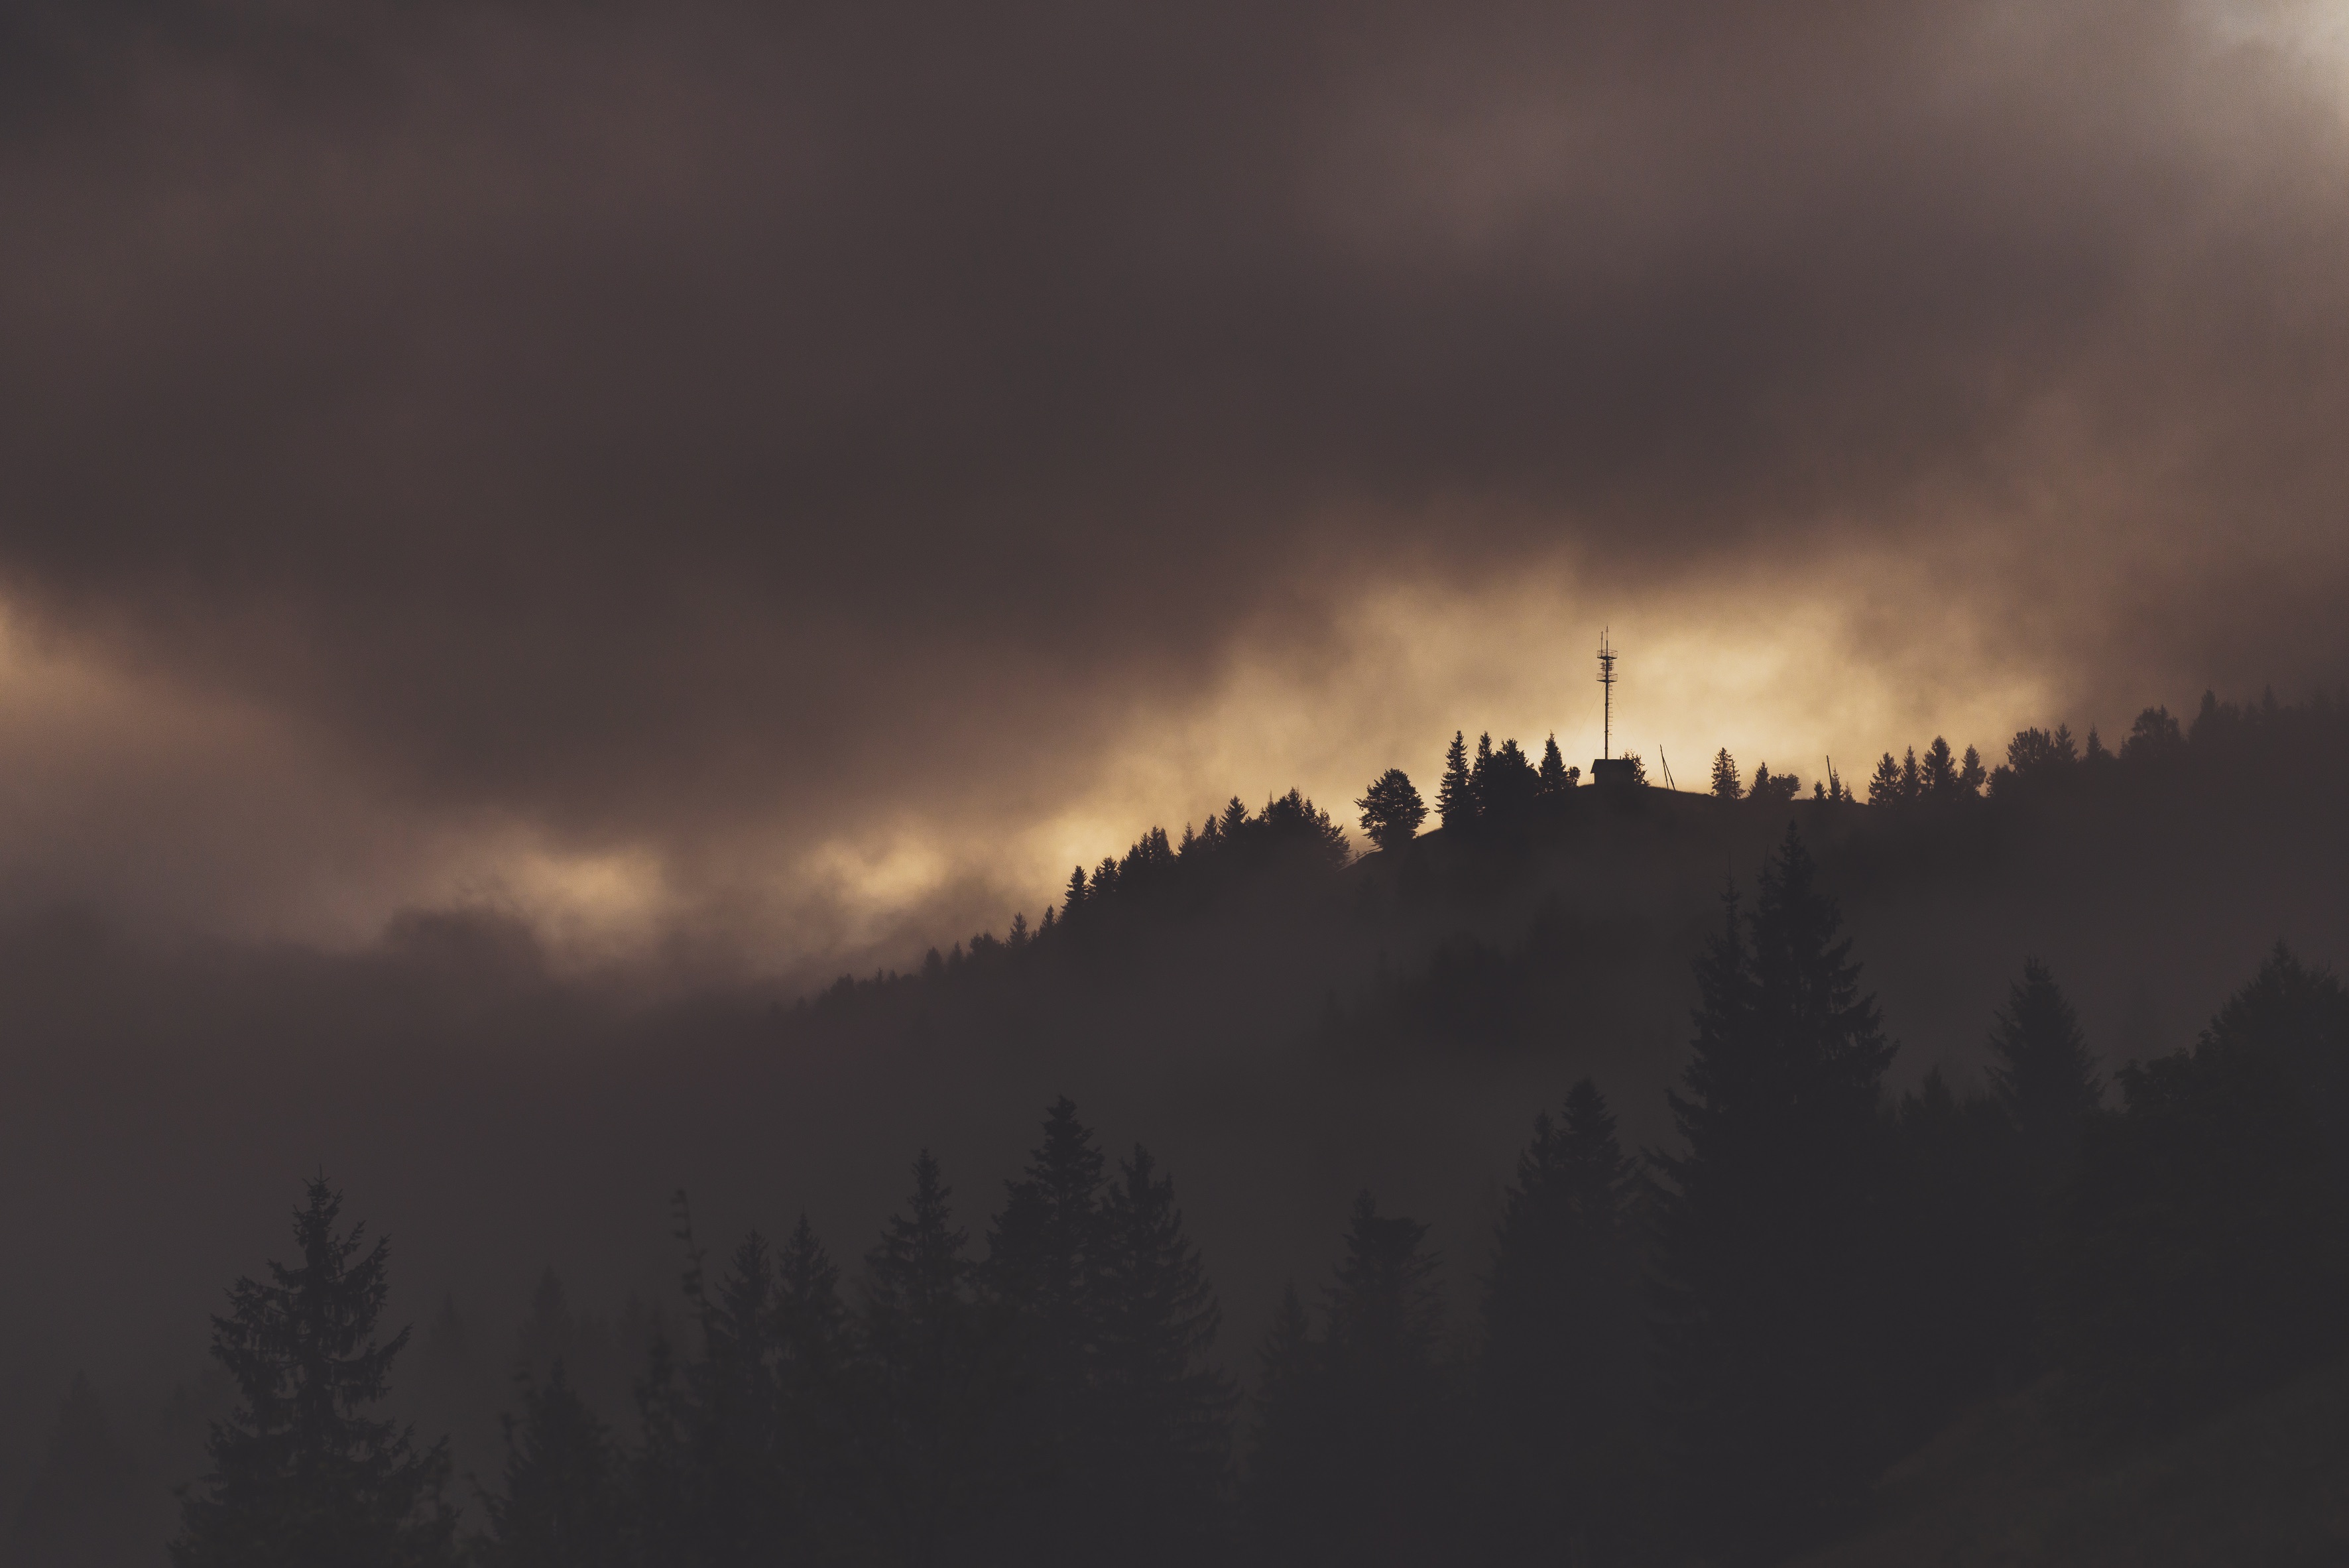
tree, forest, silhouette, cloud, sky, fog, sunrise, mist, sunlight, morning, dawn, atmosphere, dusk, evening, weather, darkness, atmospheric phenomenon